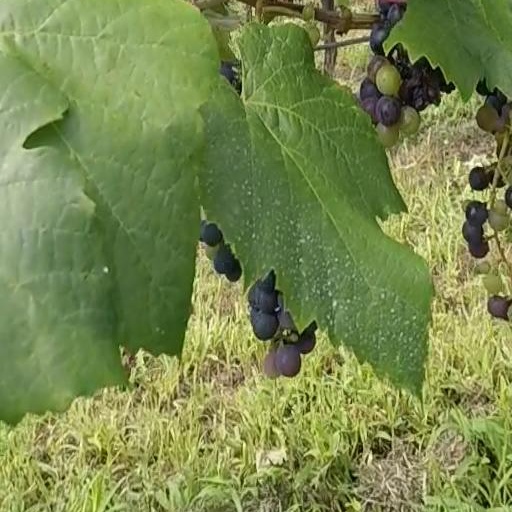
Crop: grape